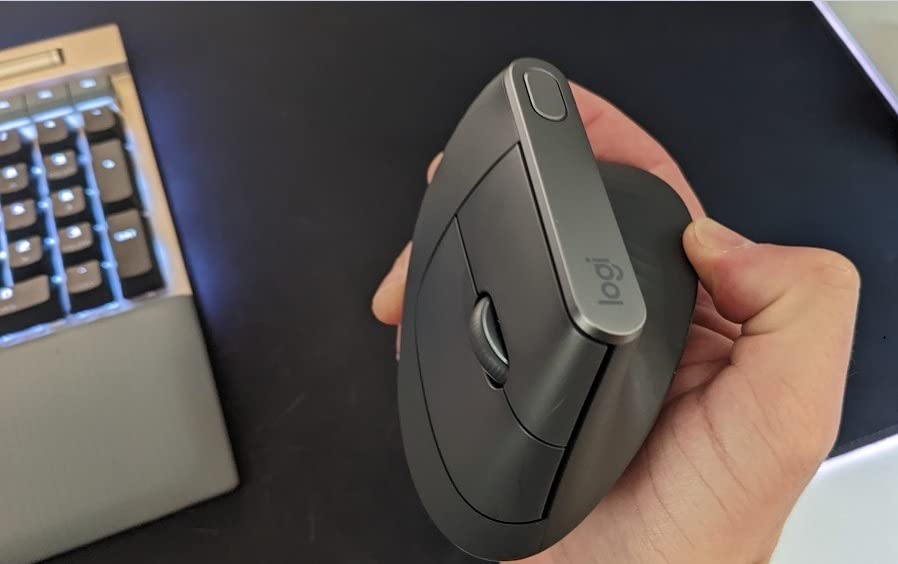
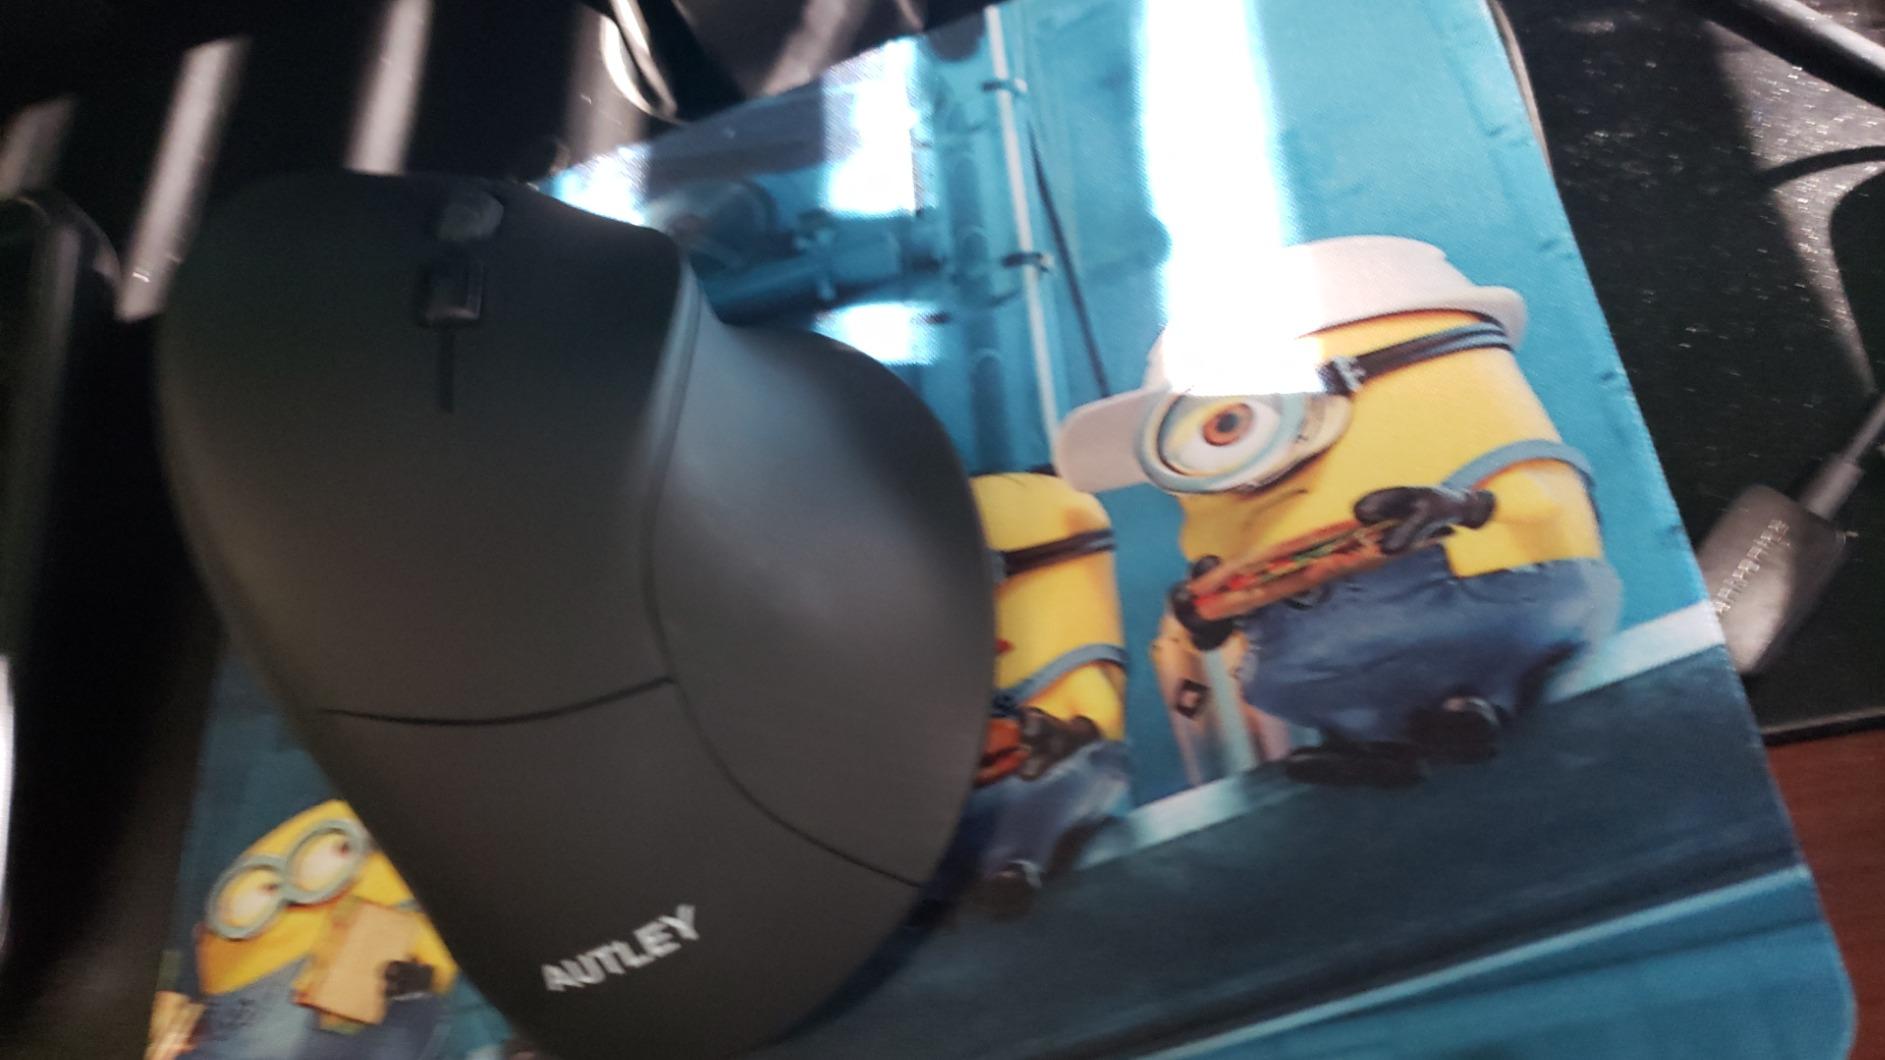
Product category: mouse
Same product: no